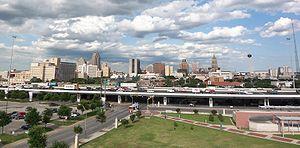
Le comté de Bexar, en anglais : Bexar County, est un comté situé au sud de la partie centrale de l'État du Texas aux États-Unis. Fondé le 27 octobre 1731, en tant que municipalité de la Nouvelle-Espagne, sous le nom de San Fernando de Bexar, il devient un district du Mexique, le 31 mai 1824, puis un comté de la république du Texas, le 17 mars 1836. Le siège de comté est la ville de San Antonio. Selon le recensement des États-Unis de 2010, sa population est de 1 714 773 habitants, ce qui en fait le 19ᵉ comté le plus peuplé des États-Unis et le 4ᵉ au Texas. Il a une superficie de 3 253 km². La mission Alamo à San Antonio, où a lieu le siège de Fort Alamo, le 23 février 1836, est un site situé dans le comté et inscrit au patrimoine mondial de l'UNESCO.
Le Texas du Sud, ou South Texas en anglais, est une région de l'État américain du Texas qui s'étend, ou commence, au sud de San Antonio. Sa limite au sud et à l'ouest est le Río Grande et le golfe du Mexique à l'ouest. La population de la région compte plus de 3,7 millions d'habitants. La portion la plus méridionale de cette région est souvent nommée Deep South Texas, soit le « sud profond du Texas », la vallée du Rio Grande fait partie de cette région.
Cet article liste toutes les Interstate highways maintenues par l'État du Texas. Le département des Transports du Texas est l'agence d'État chargée de la maintenance du système des Interstate highways au Texas. Ce système couvre 5 203,7 km ; il comprend neuf autoroutes principales, six autoroutes auxiliaires et les deux branches de l'I-35 qui desservent Fort Worth et Dallas. La plus courte d'entre elles est l'I-110.